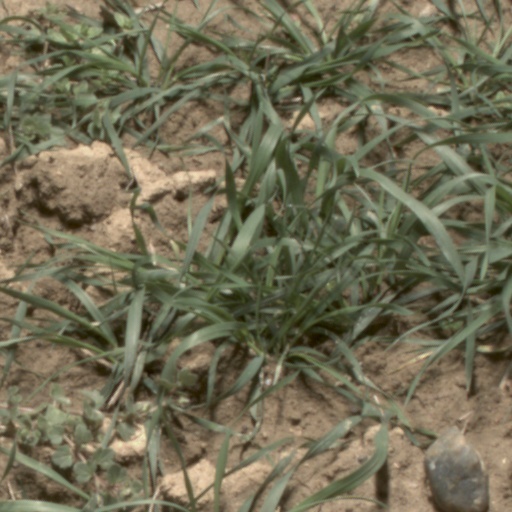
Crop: wheat